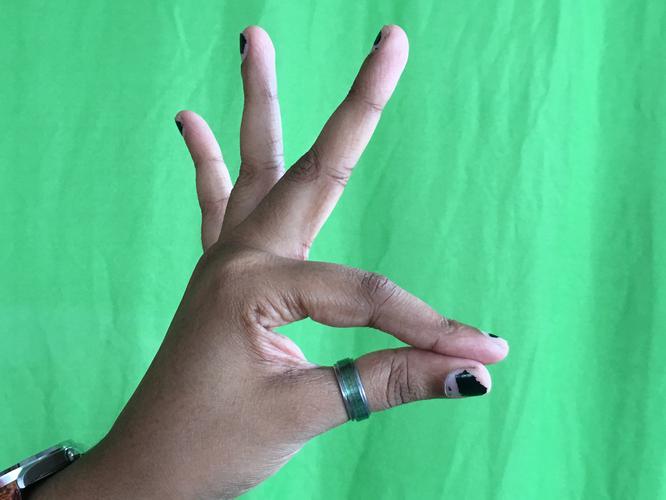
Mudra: Hamsasyam
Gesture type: single_hand